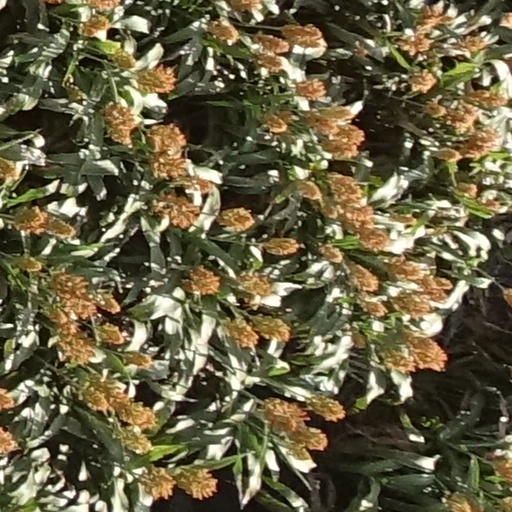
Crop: sorghum